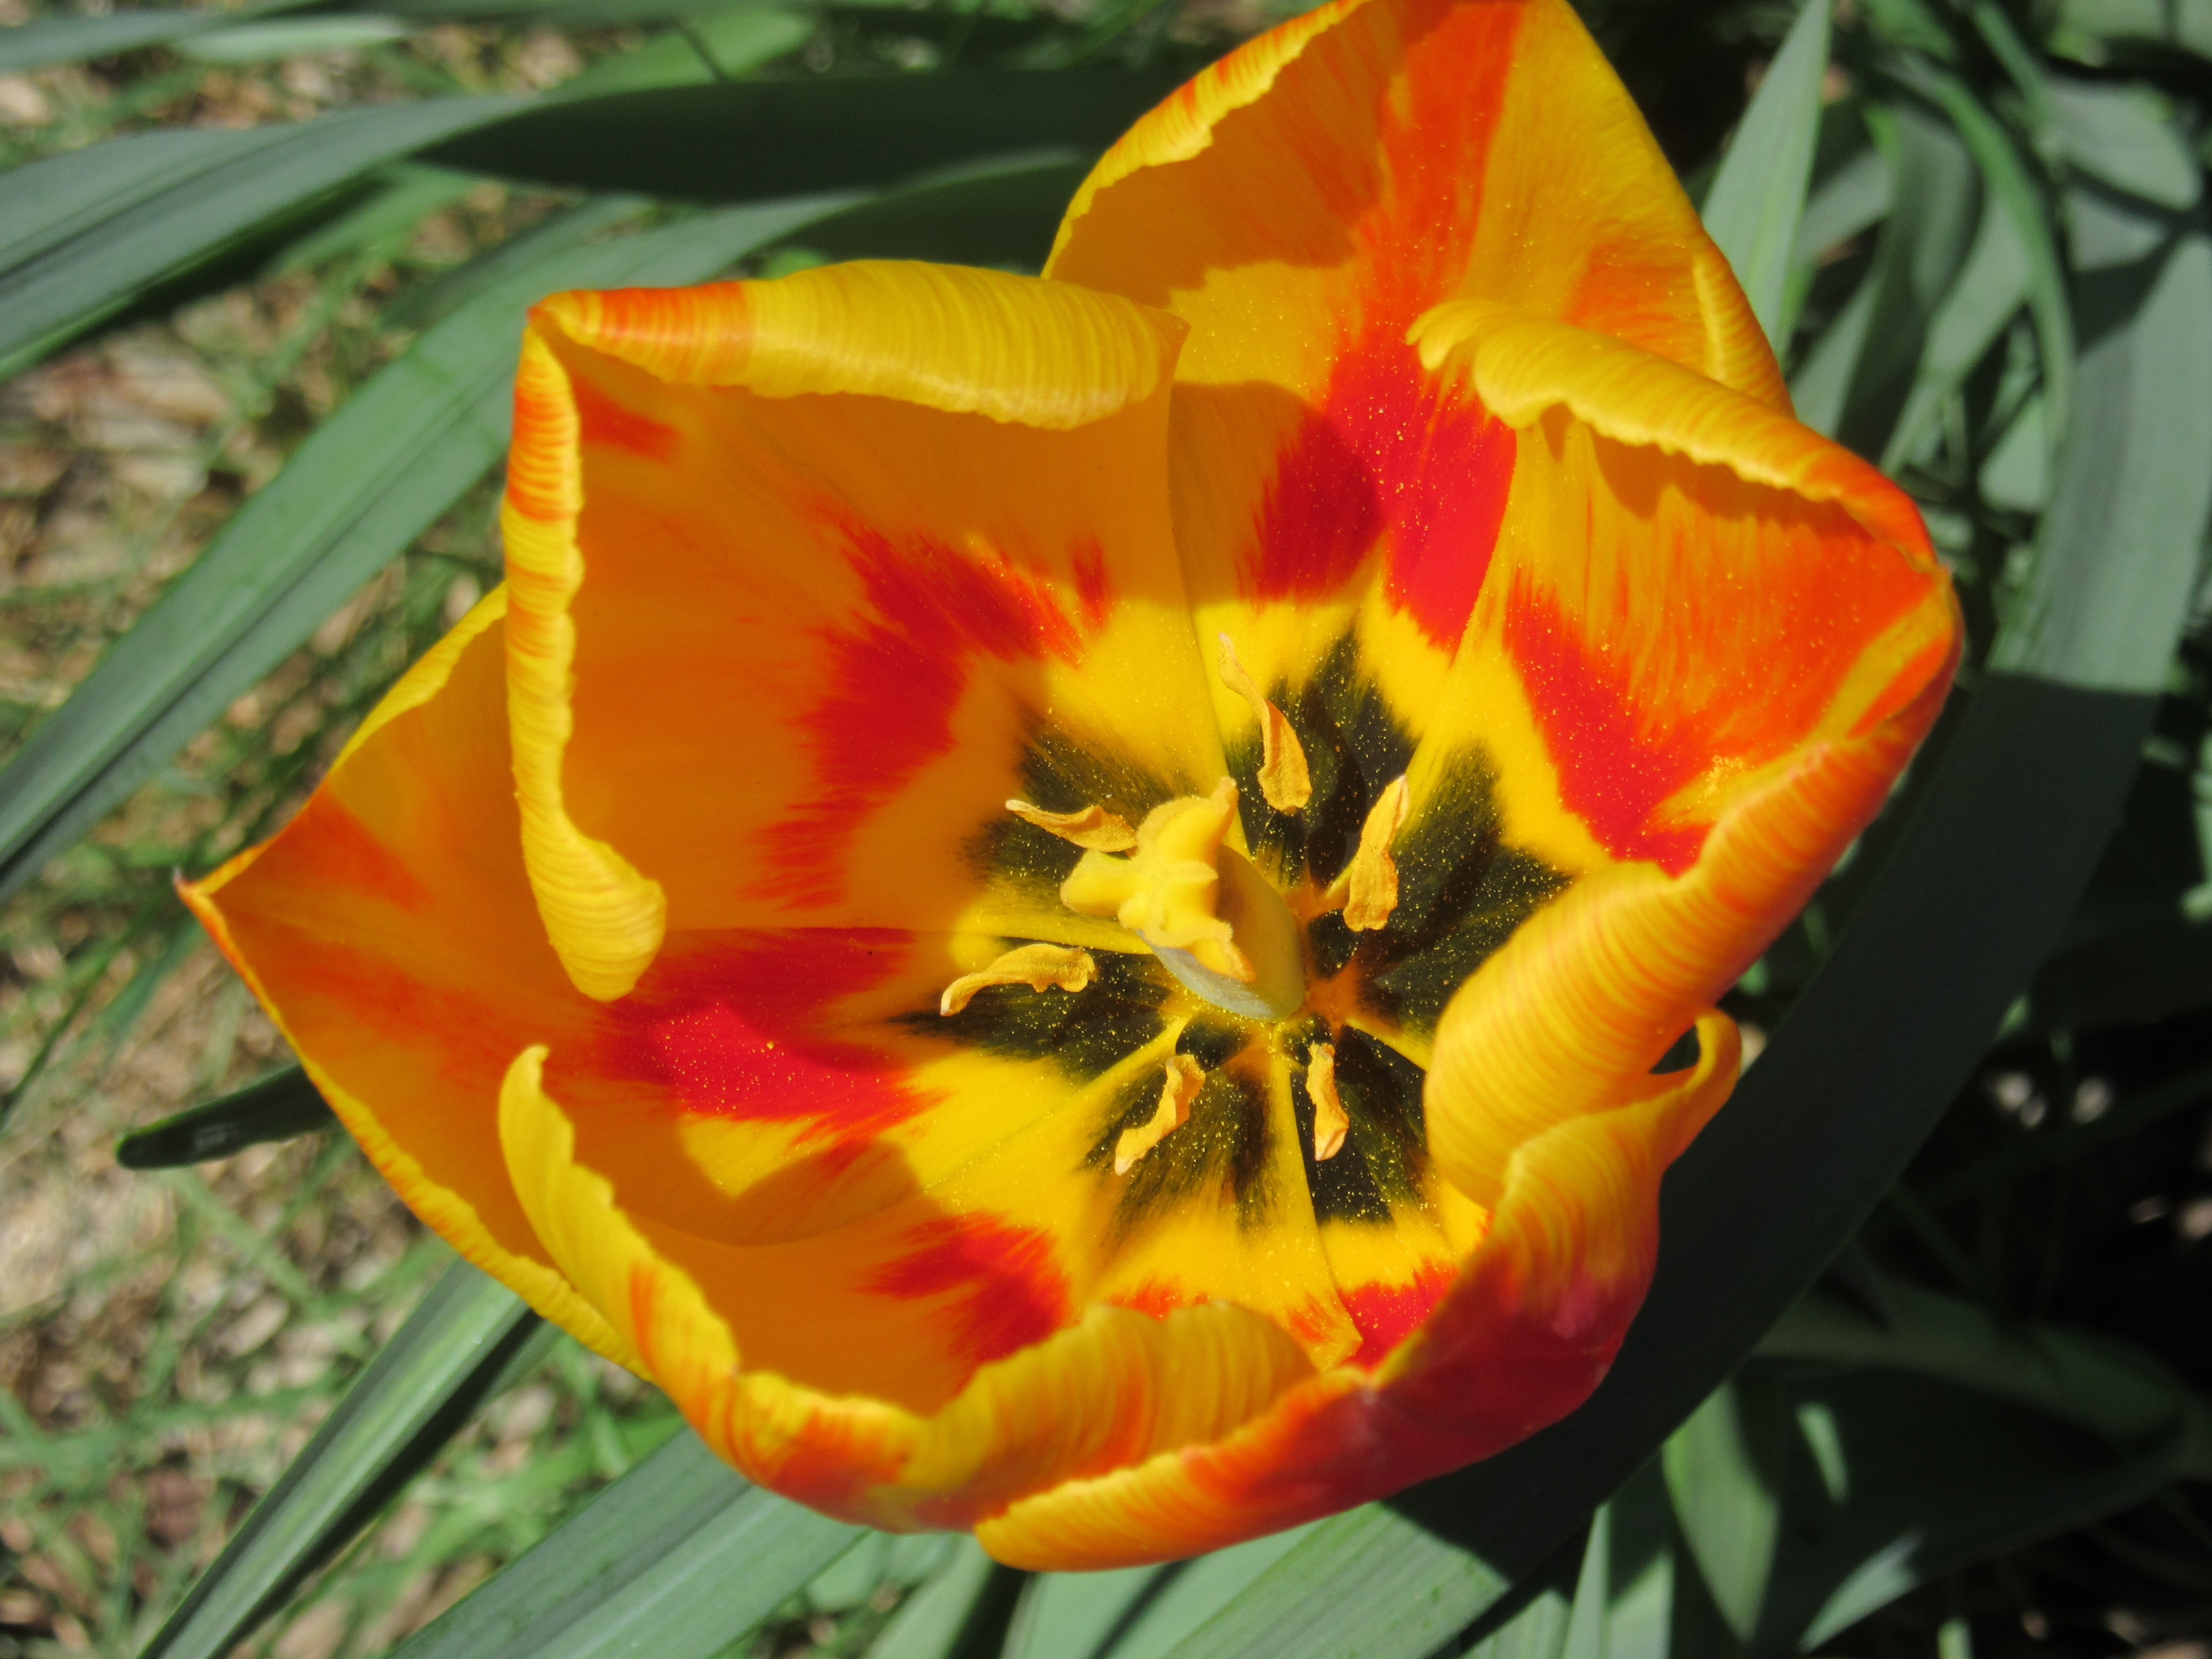
blossom, plant, flower, petal, bloom, tulip, orange, pollen, spring, stamp, botany, black, colorful, yellow, close, flora, petals, daylily, macro photography, flowering plant, lily family, plant stem, land plant